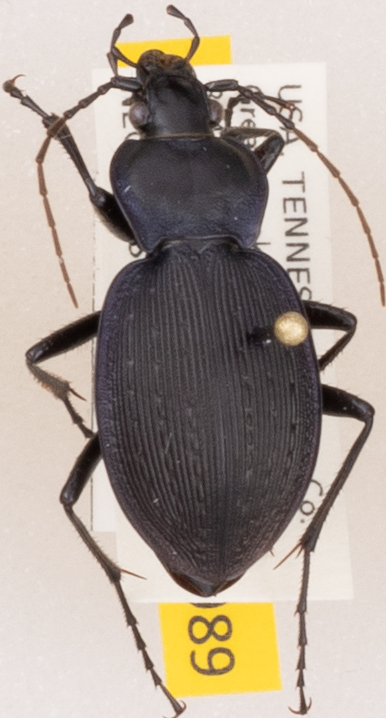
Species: Carabus goryi
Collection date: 2019-09-17
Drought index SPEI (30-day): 0.17
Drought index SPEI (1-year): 2.09
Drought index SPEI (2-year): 2.09